The Happy Cricket and the Giant Bugs

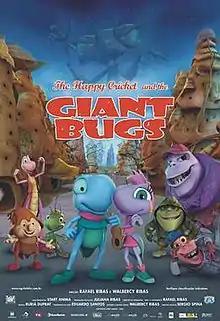
Theatrical release poster

The Happy Cricket and the Giant Bugs is a 2009 Brazilian animated fantasy film directed by Walbercy Ribas and Rafael Ribas and produced by Start Desenhos Animados. The film is the sequel of "The Happy Cricket", released in 2001.